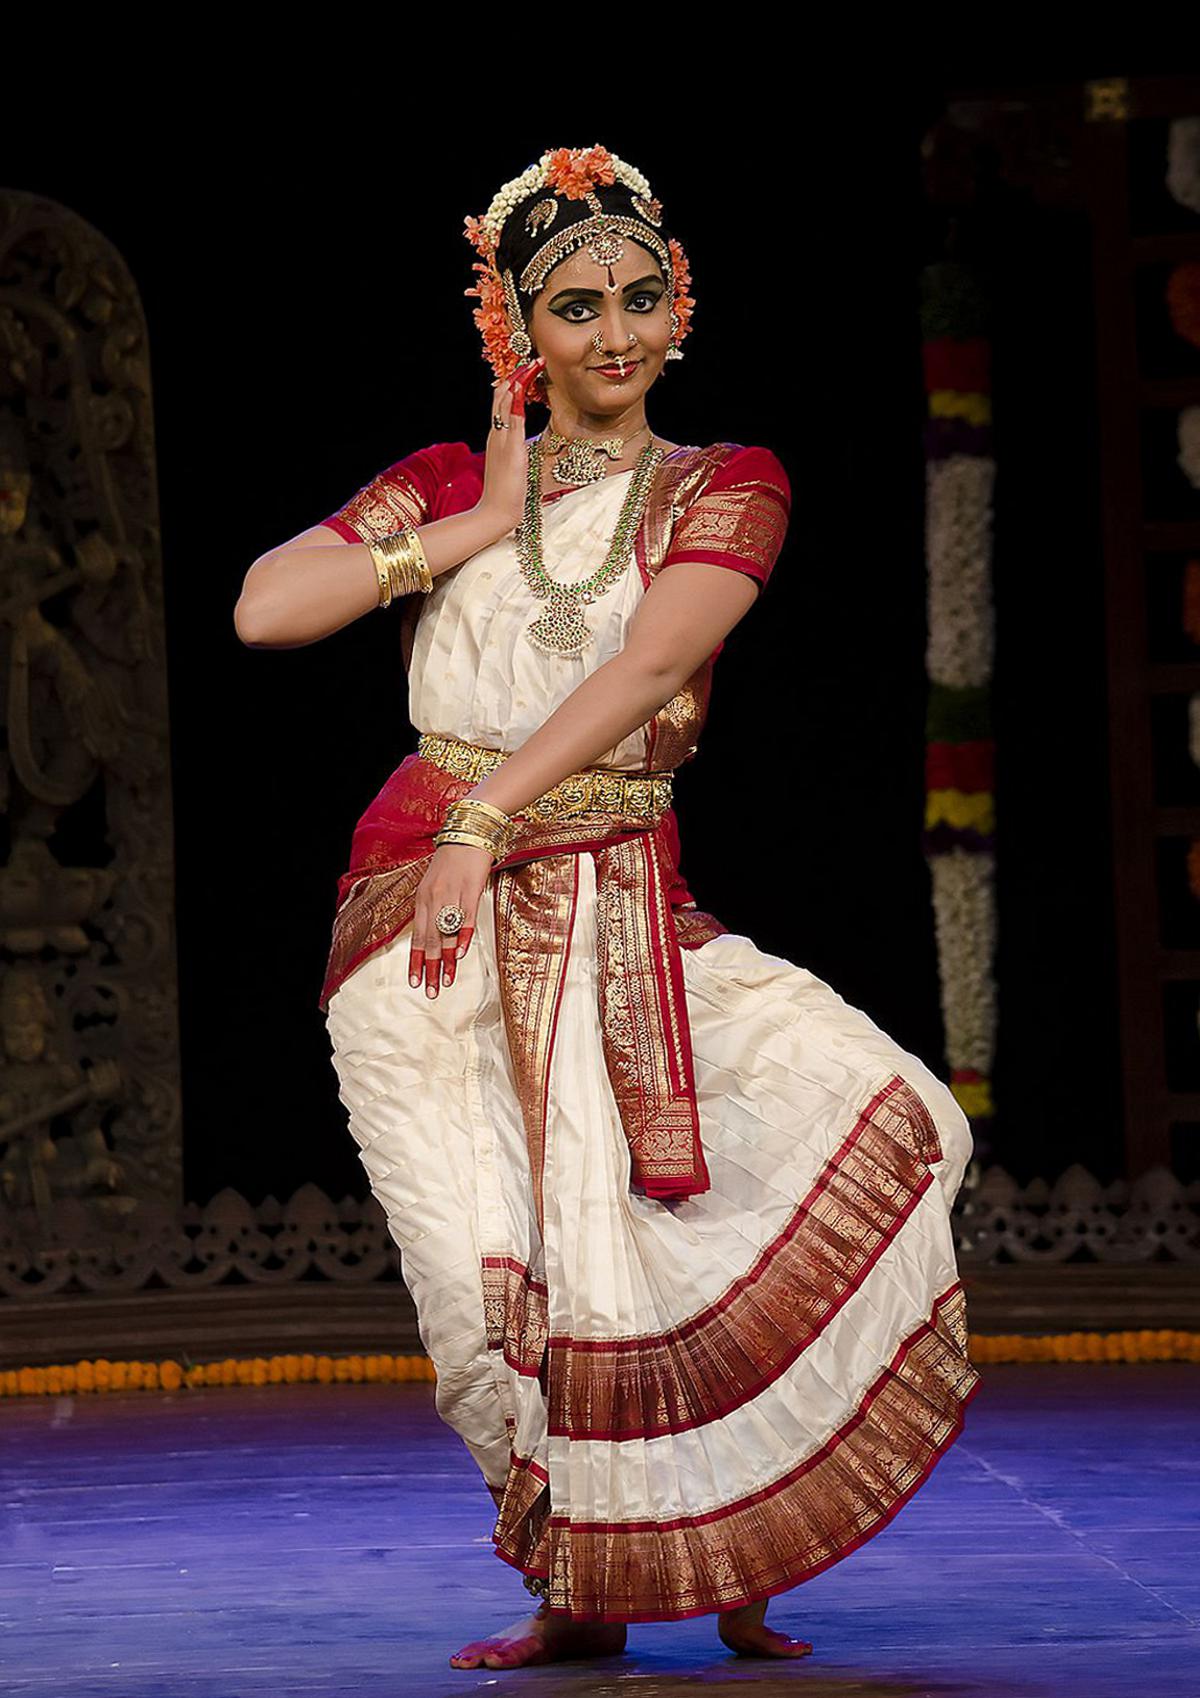
Dance form: kuchipudi